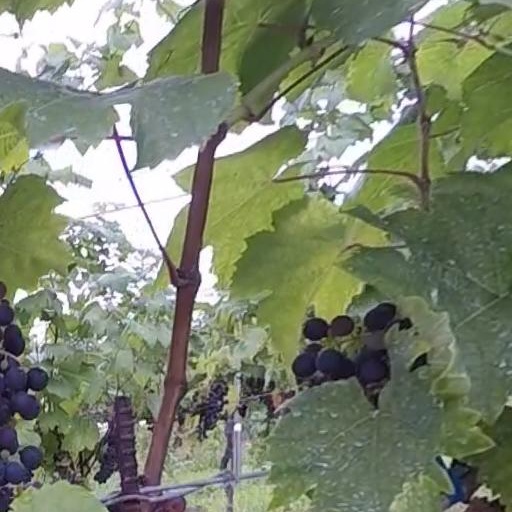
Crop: grape